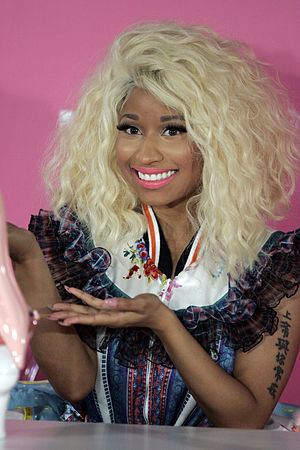
Nicki Minaj
Nicki Minaj i november 2012.
Onika Tanya Maraj, bedre kendt under sit kunstnernavn Nicki Minaj, er en rapper fra Trinidad og Tobago, født i Saint James der er en forstad til hovedstaden Port of Spain.